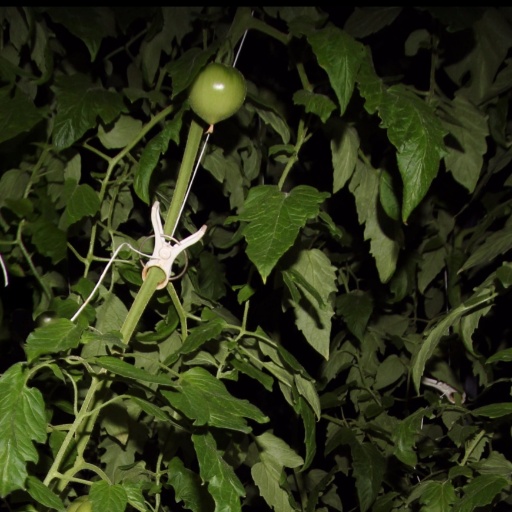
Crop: tomato